Plaza de toros de San Roque

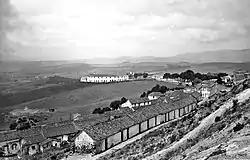

The Plaza de toros de San Roque is a bull ring in San Roque, a town in the province of Cádiz at the southern edge of Spain, close to the British territory of Gibraltar, was opened in 1853.